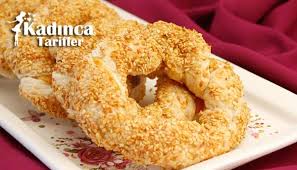
Yemek: simit